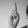
ASL letter: R